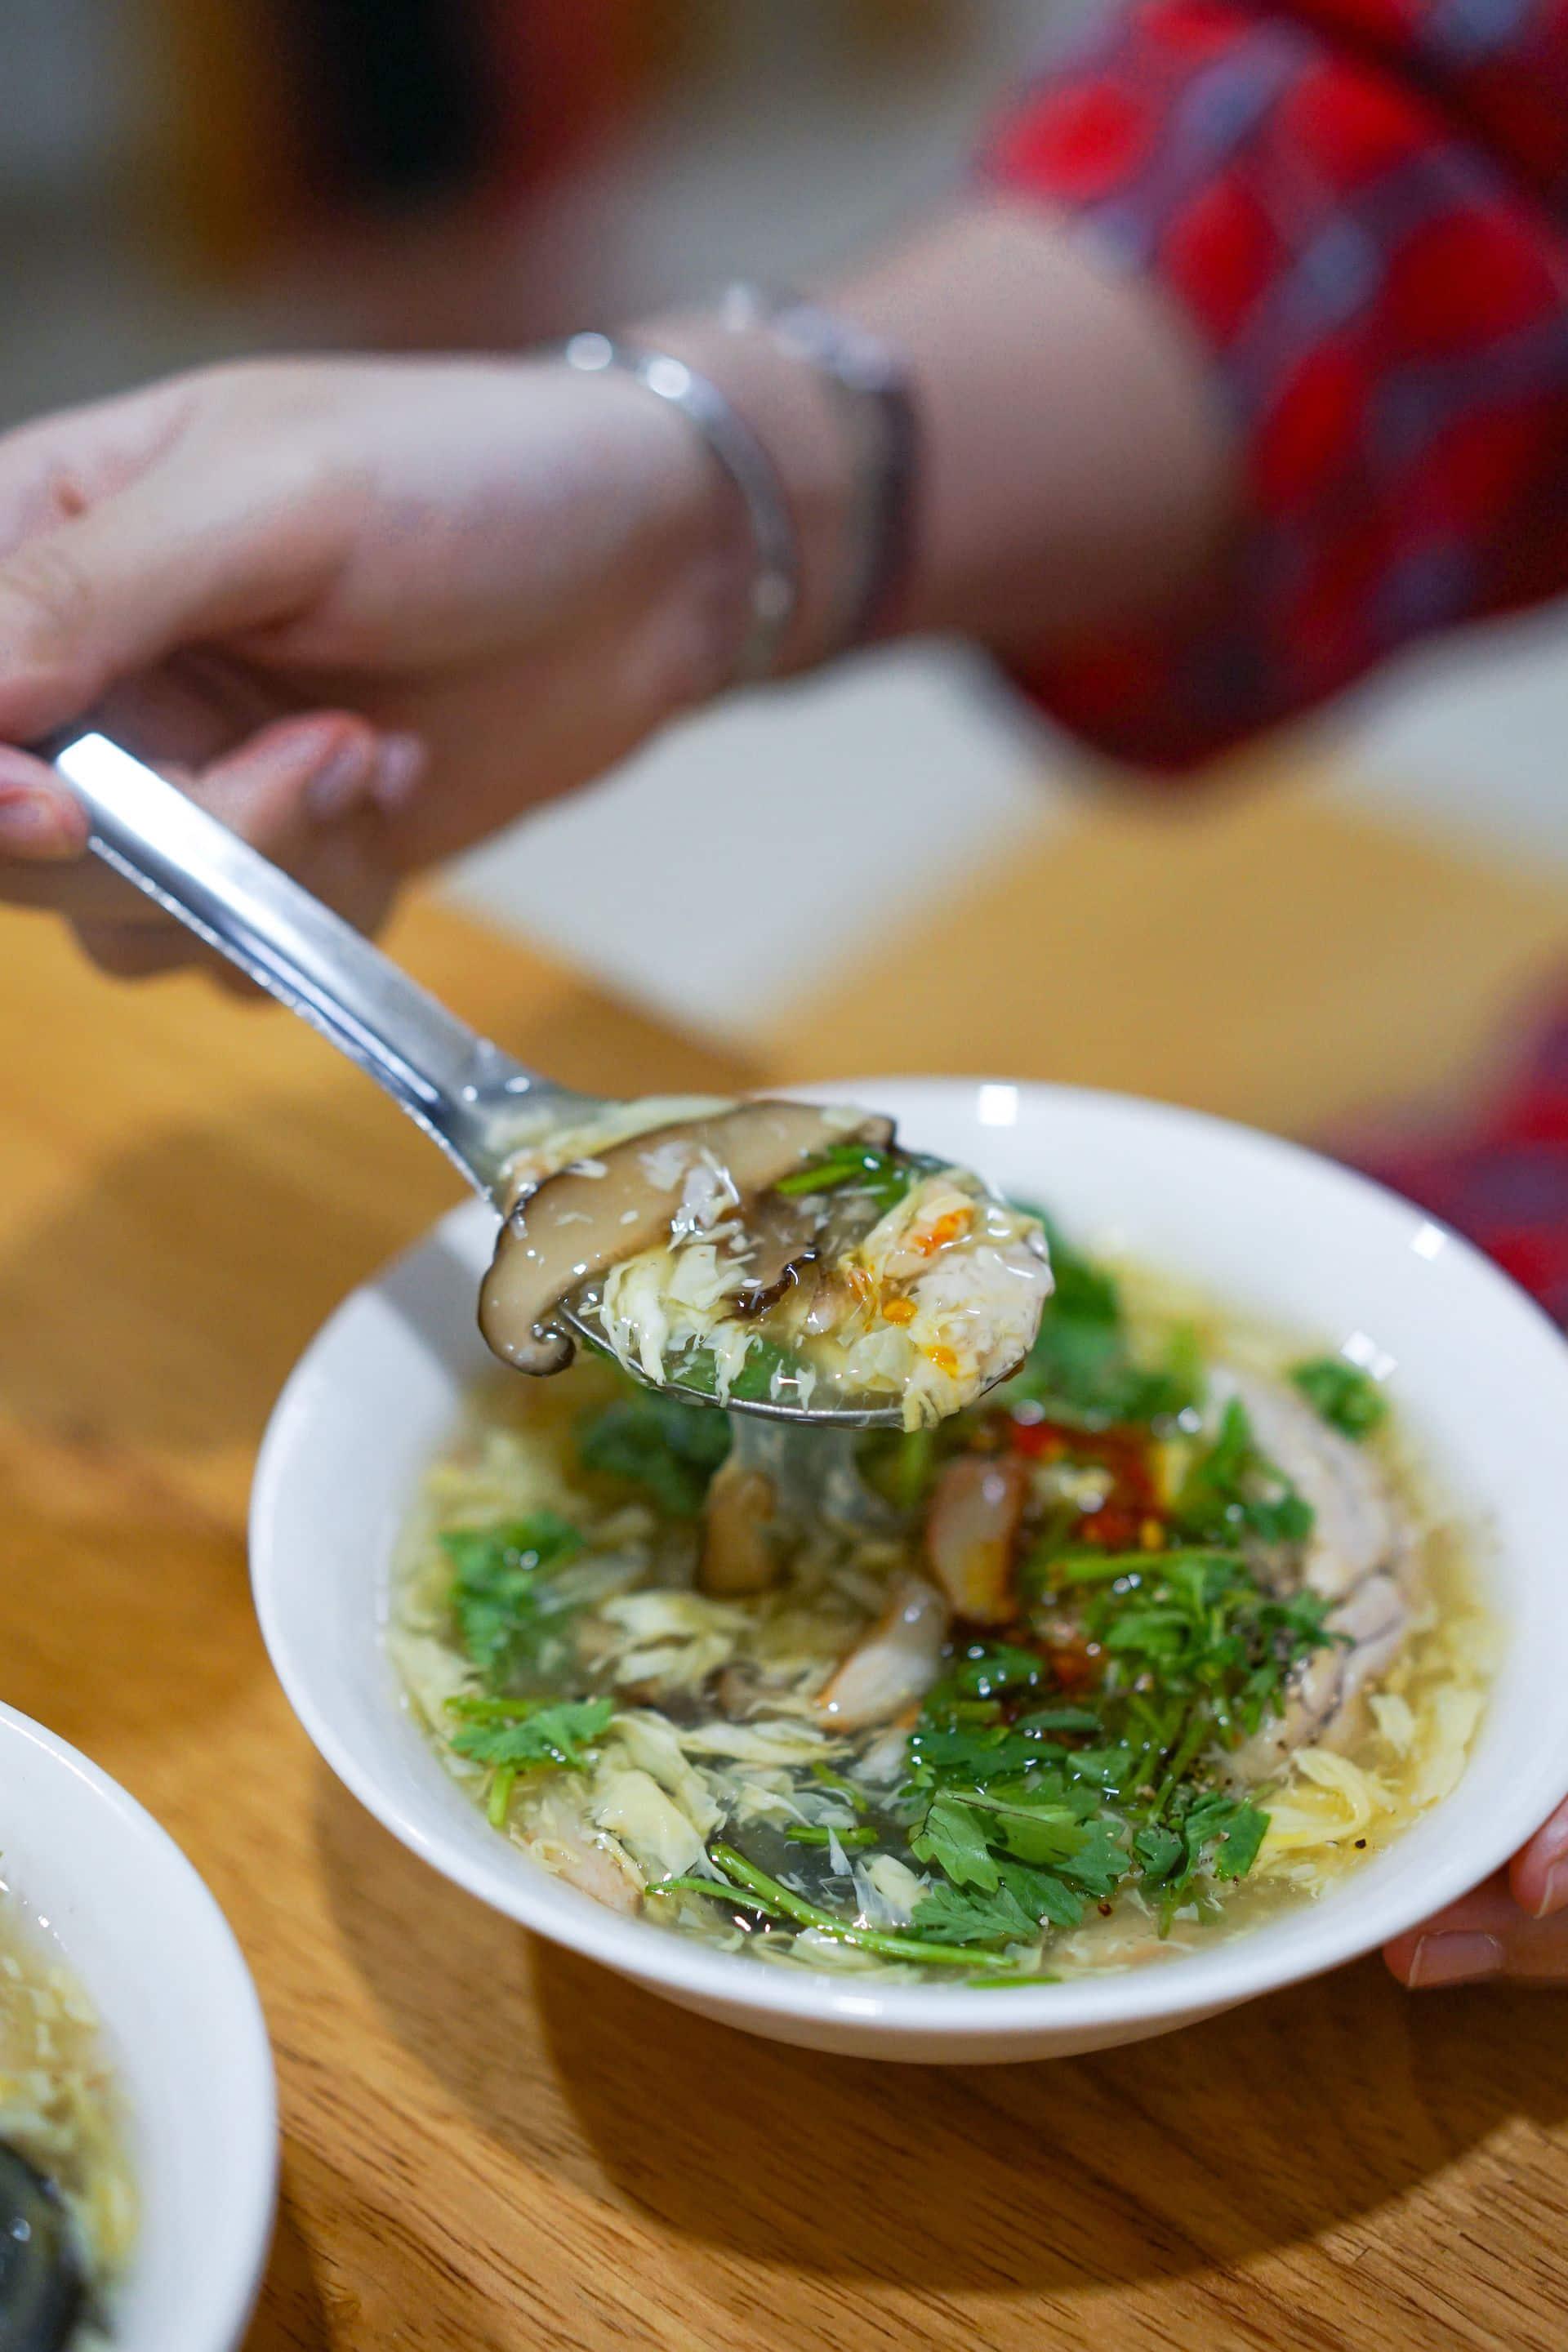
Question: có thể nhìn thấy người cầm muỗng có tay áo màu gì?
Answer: có tay áo màu đỏ và xanh dương